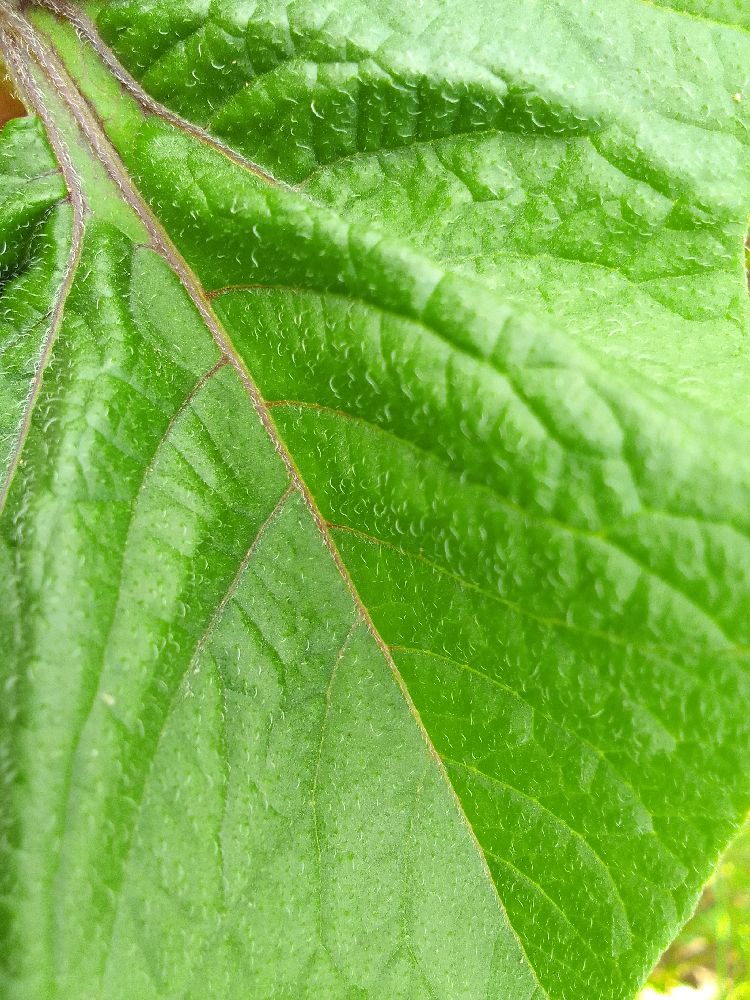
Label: Healthy